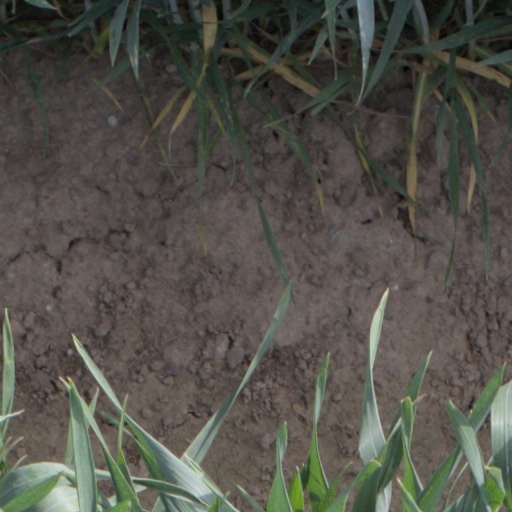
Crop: wheat